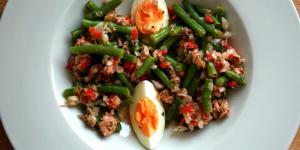
ensalada templada de judias verdes